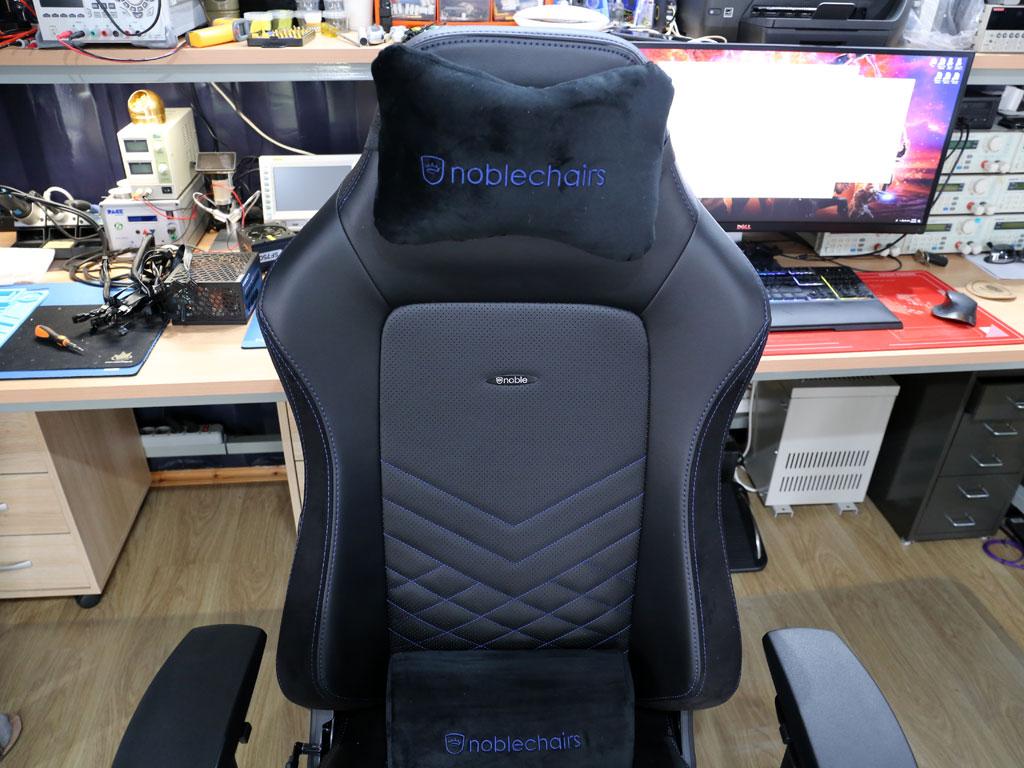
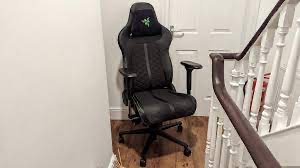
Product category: items_chair
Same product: no